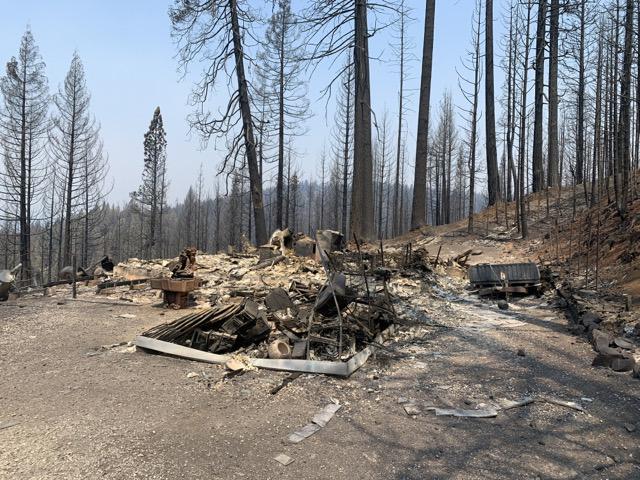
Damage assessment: destroyed